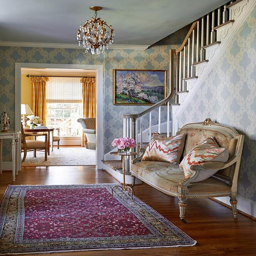
this formal entry is located at the front of the home and shows off several of the homeowner 's cherished antiques .